List of awards and nominations received by Rauw Alejandro

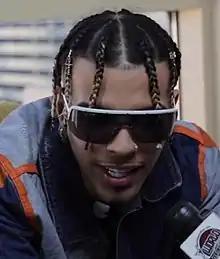
Alejandro in 2021

Rauw Alejandro is a Puerto Rican singer and songwriter. He has received several awards and nominations including two Latin Grammy Awards, two "Billboard" Latin Music Awards and two Premios Lo Nuestro, as well as three Grammy Awards nominations.